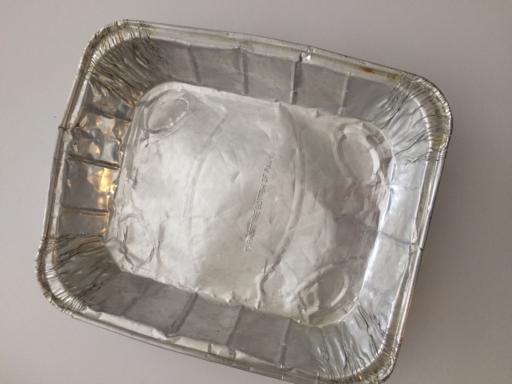
Waste category: metal